Jetex

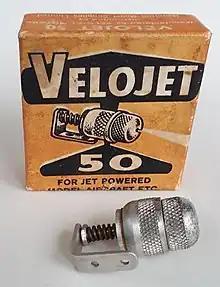
NZ-made Velojet micro-rocket motor

The Velojet 50 and its larger sibling, the Velojet 100, were New Zealand designed and manufactured. They used standard Jetex fuel and had a safety pressure release at the front in the form of a disc against a pre-tensioned coil spring.